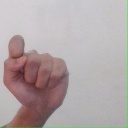
अक्षर: घ